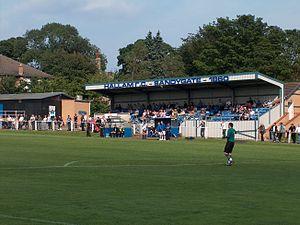
Le Yorkshire /ˈjɔːk.ʃə/ est un comté traditionnel d'Angleterre. Ce comté, le plus vaste du Royaume-Uni, est administrativement divisé entre quatre comtés cérémoniaux : le Yorkshire du Nord, le Yorkshire de l'Ouest, le Yorkshire du Sud et le Yorkshire de l'Est. Malgré cela, le Yorkshire est toujours considéré comme une entité culturelle et géographique unique.
Le Sandygate Road est un stade de football situé à Crosspool, Sheffield dans le Yorkshire du Sud, dont le club résident est Hallam FC. Ce dernier est le deuxième club le plus ancien de tous les temps. Le stade est le lieu, en 1860, de la première rencontre non-scolaire, l'adversaire de Hallam étant Sheffield FC, premier club de histoire du foot.